Refugee Action

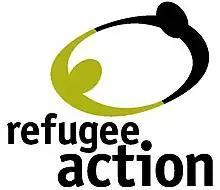
Refugee Action

Refugee Action is an independent national charity founded in 1981 that provides advice and support to refugees and asylum seekers in the UK and campaigns for a fairer asylum system. It is governed by a board of trustees chaired by Penny Lawrence. Its chief executive is Stephen Hale OBE who joined the charity in February 2014.